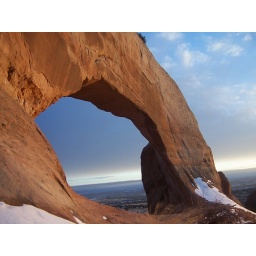
A red rock arch near the Four Corners